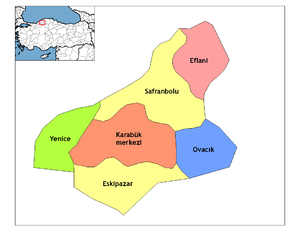
Yenice est un chef-lieu de district de la province de Karabük en Turquie. La ville est arrosée par la rivière de Filyos qui se jette dans la Mer Noire près de la ville de Filyos.
Ovacık est une ville et un district de la province de Karabük dans la région de la mer Noire en Turquie.
Eflani est une ville et un district de la province de Karabük dans la région de la mer Noire en Turquie.